Port Phillip Association

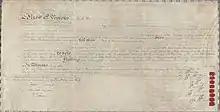
The Batman treaty for the area of Geelong, signed and dated 6 June 1835.

Batman sailed from Launceston in the schooner Rebecca on 10 May 1835 and landed at Indented Head on the Bellarine Peninsula in Port Phillip Bay on 29 May 1835. Between 29 May and 10 June, Batman claimed to have explored an area, including; the Bellarine Peninsula, the eastern part of the Surf Coast, the coastal areas of Geelong to Port Melbourne, northeast from Geelong to either 'Mount Iramoo' near Sunbury or Mount Koroit north east of Melton, and easterly (his journal suggests he made it only to either Merri Creek or Edgars Creek near Fawkner, or perhaps the Darebin River or Plenty River, but the subsequent maps by Wedge suggest a far greater easterly point), and southwest to Melbourne and Port Melbourne. Batman's journal lists 6 June as the day he encountered Kulin Nations peoples and their leaders. Batman claimed a ceremony was held where he proclaimed the treaty and then exchanged his party's gifts in return for the land he explored.